Will Sharp

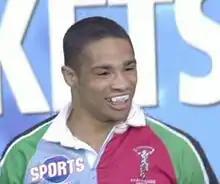
Sharp celebrating after scoring against Leeds

Sharp had a contract with that saw the dynamic youngster join the first grade squad on a permanent basis.